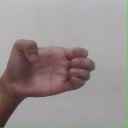
अक्षर: ख